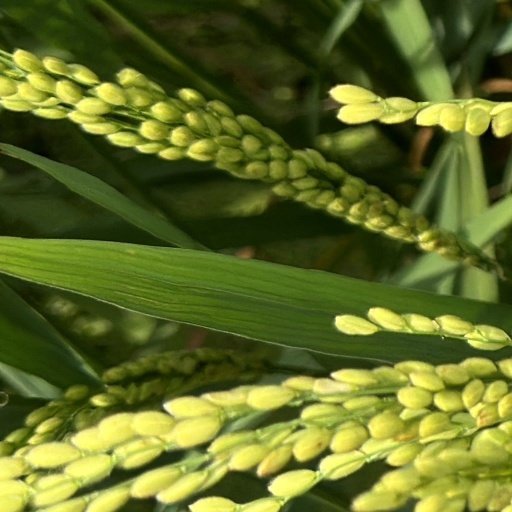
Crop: rice